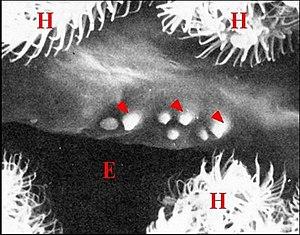
Papilles dans un champ gonoporal d' Alopecosa fabrilis vues au microscope électronique à balayage.
L'appareil épigastrique des araignées est un complexe anatomo-fonctionnel situé au niveau de l'orifice génital ou gonopore des Aranéides mâles. Il comporte des organes sécréteurs exocrines prégonoporaux pourvus de fusules comme les glandes séricigènes, des sensilles mécanoréceptrices et des glandules à phéromones. Il joue un rôle important dans le processus de la transmission spermatique.